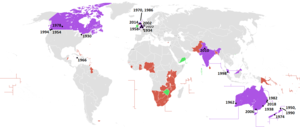
Les Jeux du Commonwealth sont une compétition multisports où se rencontrent les meilleurs sportifs des nations membres du Commonwealth. La première édition eut lieu en 1930 sous le nom de Jeux de l'Empire britannique. La compétition change de nom en 1954 et devient les Jeux de l'Empire britannique et du Commonwealth puis Jeux du Commonwealth britannique en 1970 pour enfin adopter le nom actuel en 1978.